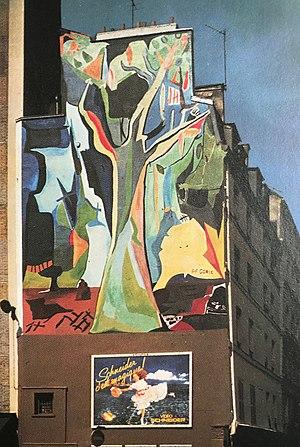
Dauphin Mur Peint Publicitaire, Paris.
Dauphin OTA est une société d’affichage française créée à Paris en 1921 et dirigée par Jacques Dauphin. La société est spécialisée dans les murs peints publicitaires et les panneaux grand format.